Forehand

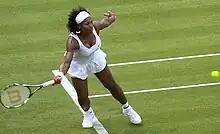
Serena Williams preparing to hit a forehand.

The "continental" grip was popular with a number of Europeans of the 1920s and 1930s and with a number of Australians of the 1940s and 1950s. The "continental" has the advantage of being used for all strokes: serves, volleys, forehands, and backhands, without having to be shifted in the player's hand, as is the case with all the other grips. It is particularly well-suited for hitting low balls — "taking the ball on the rise" — but is generally considered inferior for most forehands. It is rare for a modern professional player to utilize a "continental" grip, owing to the difficulty of topspin generation and poor ability to hit balls above the strike-zone, crucial in today's heavy topspin game. Richard Gasquet is an example of a player who uses the "continental" forehand, but he generally switches his grip over to a semi-western during his takeback process. Fred Perry, the great English player of the 1930s and 1940s was notable for his snap forehand using the continental grip and taking the ball on the rise.